William J. Ferguson

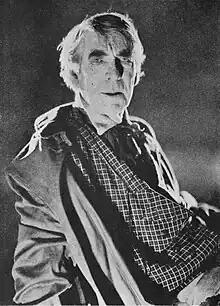
William J. Ferguson

William J. Ferguson, also known as W. J. Ferguson, (June 8, 1845, Baltimore – May 3, 1930, Pikesville, Maryland) was an American stage and silent film actor. Ferguson was an actor on Broadway from 1885 through 1920 after having already worked in the theatre in other American cities for the two decades prior. He appeared in films from 1914 until 1922 when injuries sustained from an accidental fall ended his career as a performer. At the time of his death in 1930, he was the last surviving cast member of Ford's Theatre's 1865 production of Tom Taylor's "Our American Cousin". At the age of 19, Ferguson witnessed the assassination of Abraham Lincoln on April 14, 1865, while performing on stage in this production. Fifty years later Ferguson portrayed President Lincoln in the 1915 film "The Battle Cry of Peace".